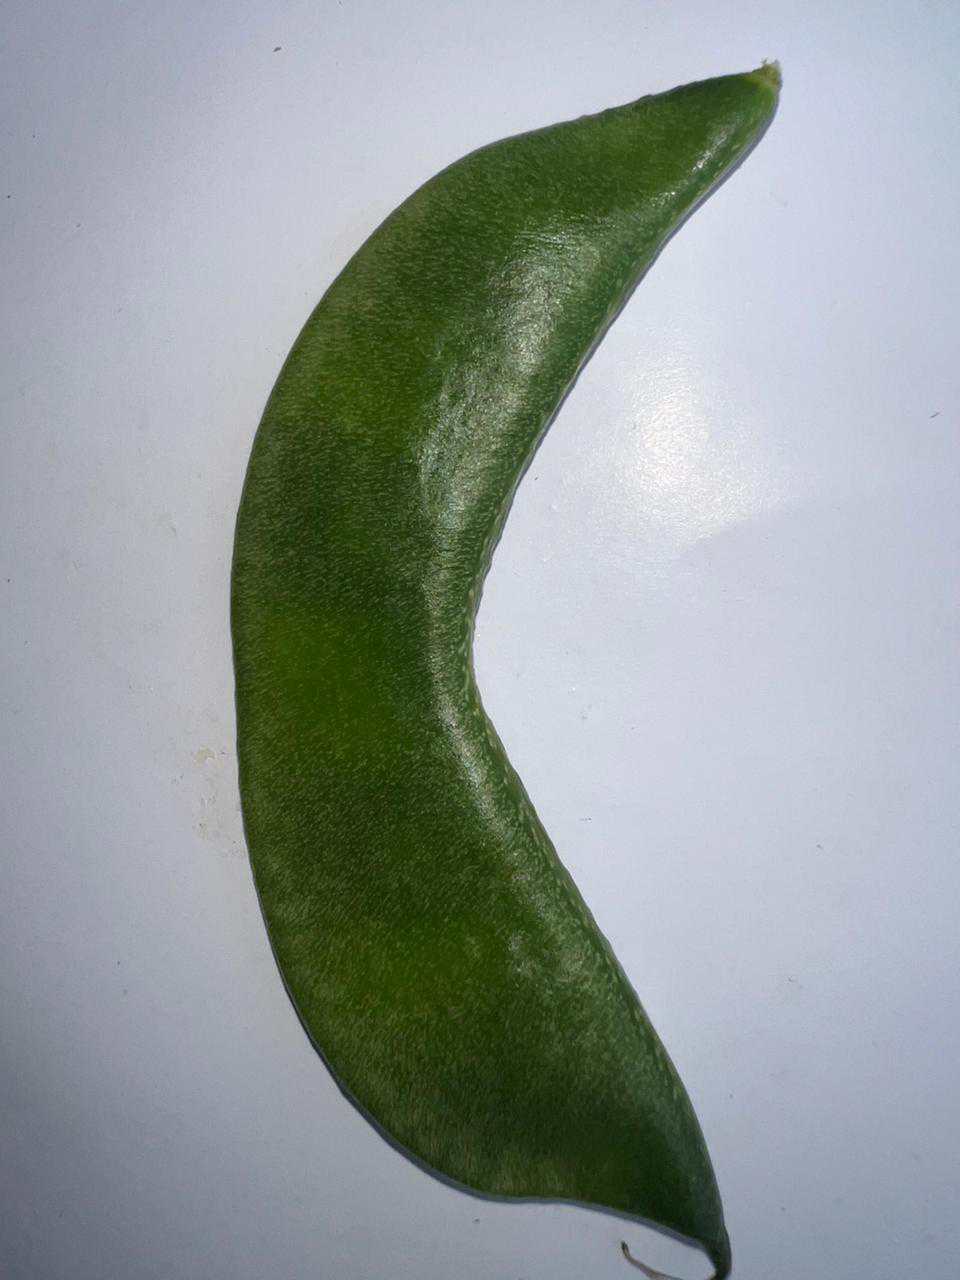
Label: Lablab purpureus